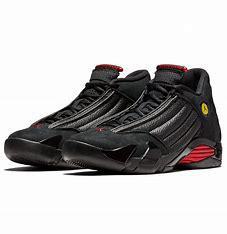
Brand: Jordan
Model: 14 Retro